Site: brandenburg
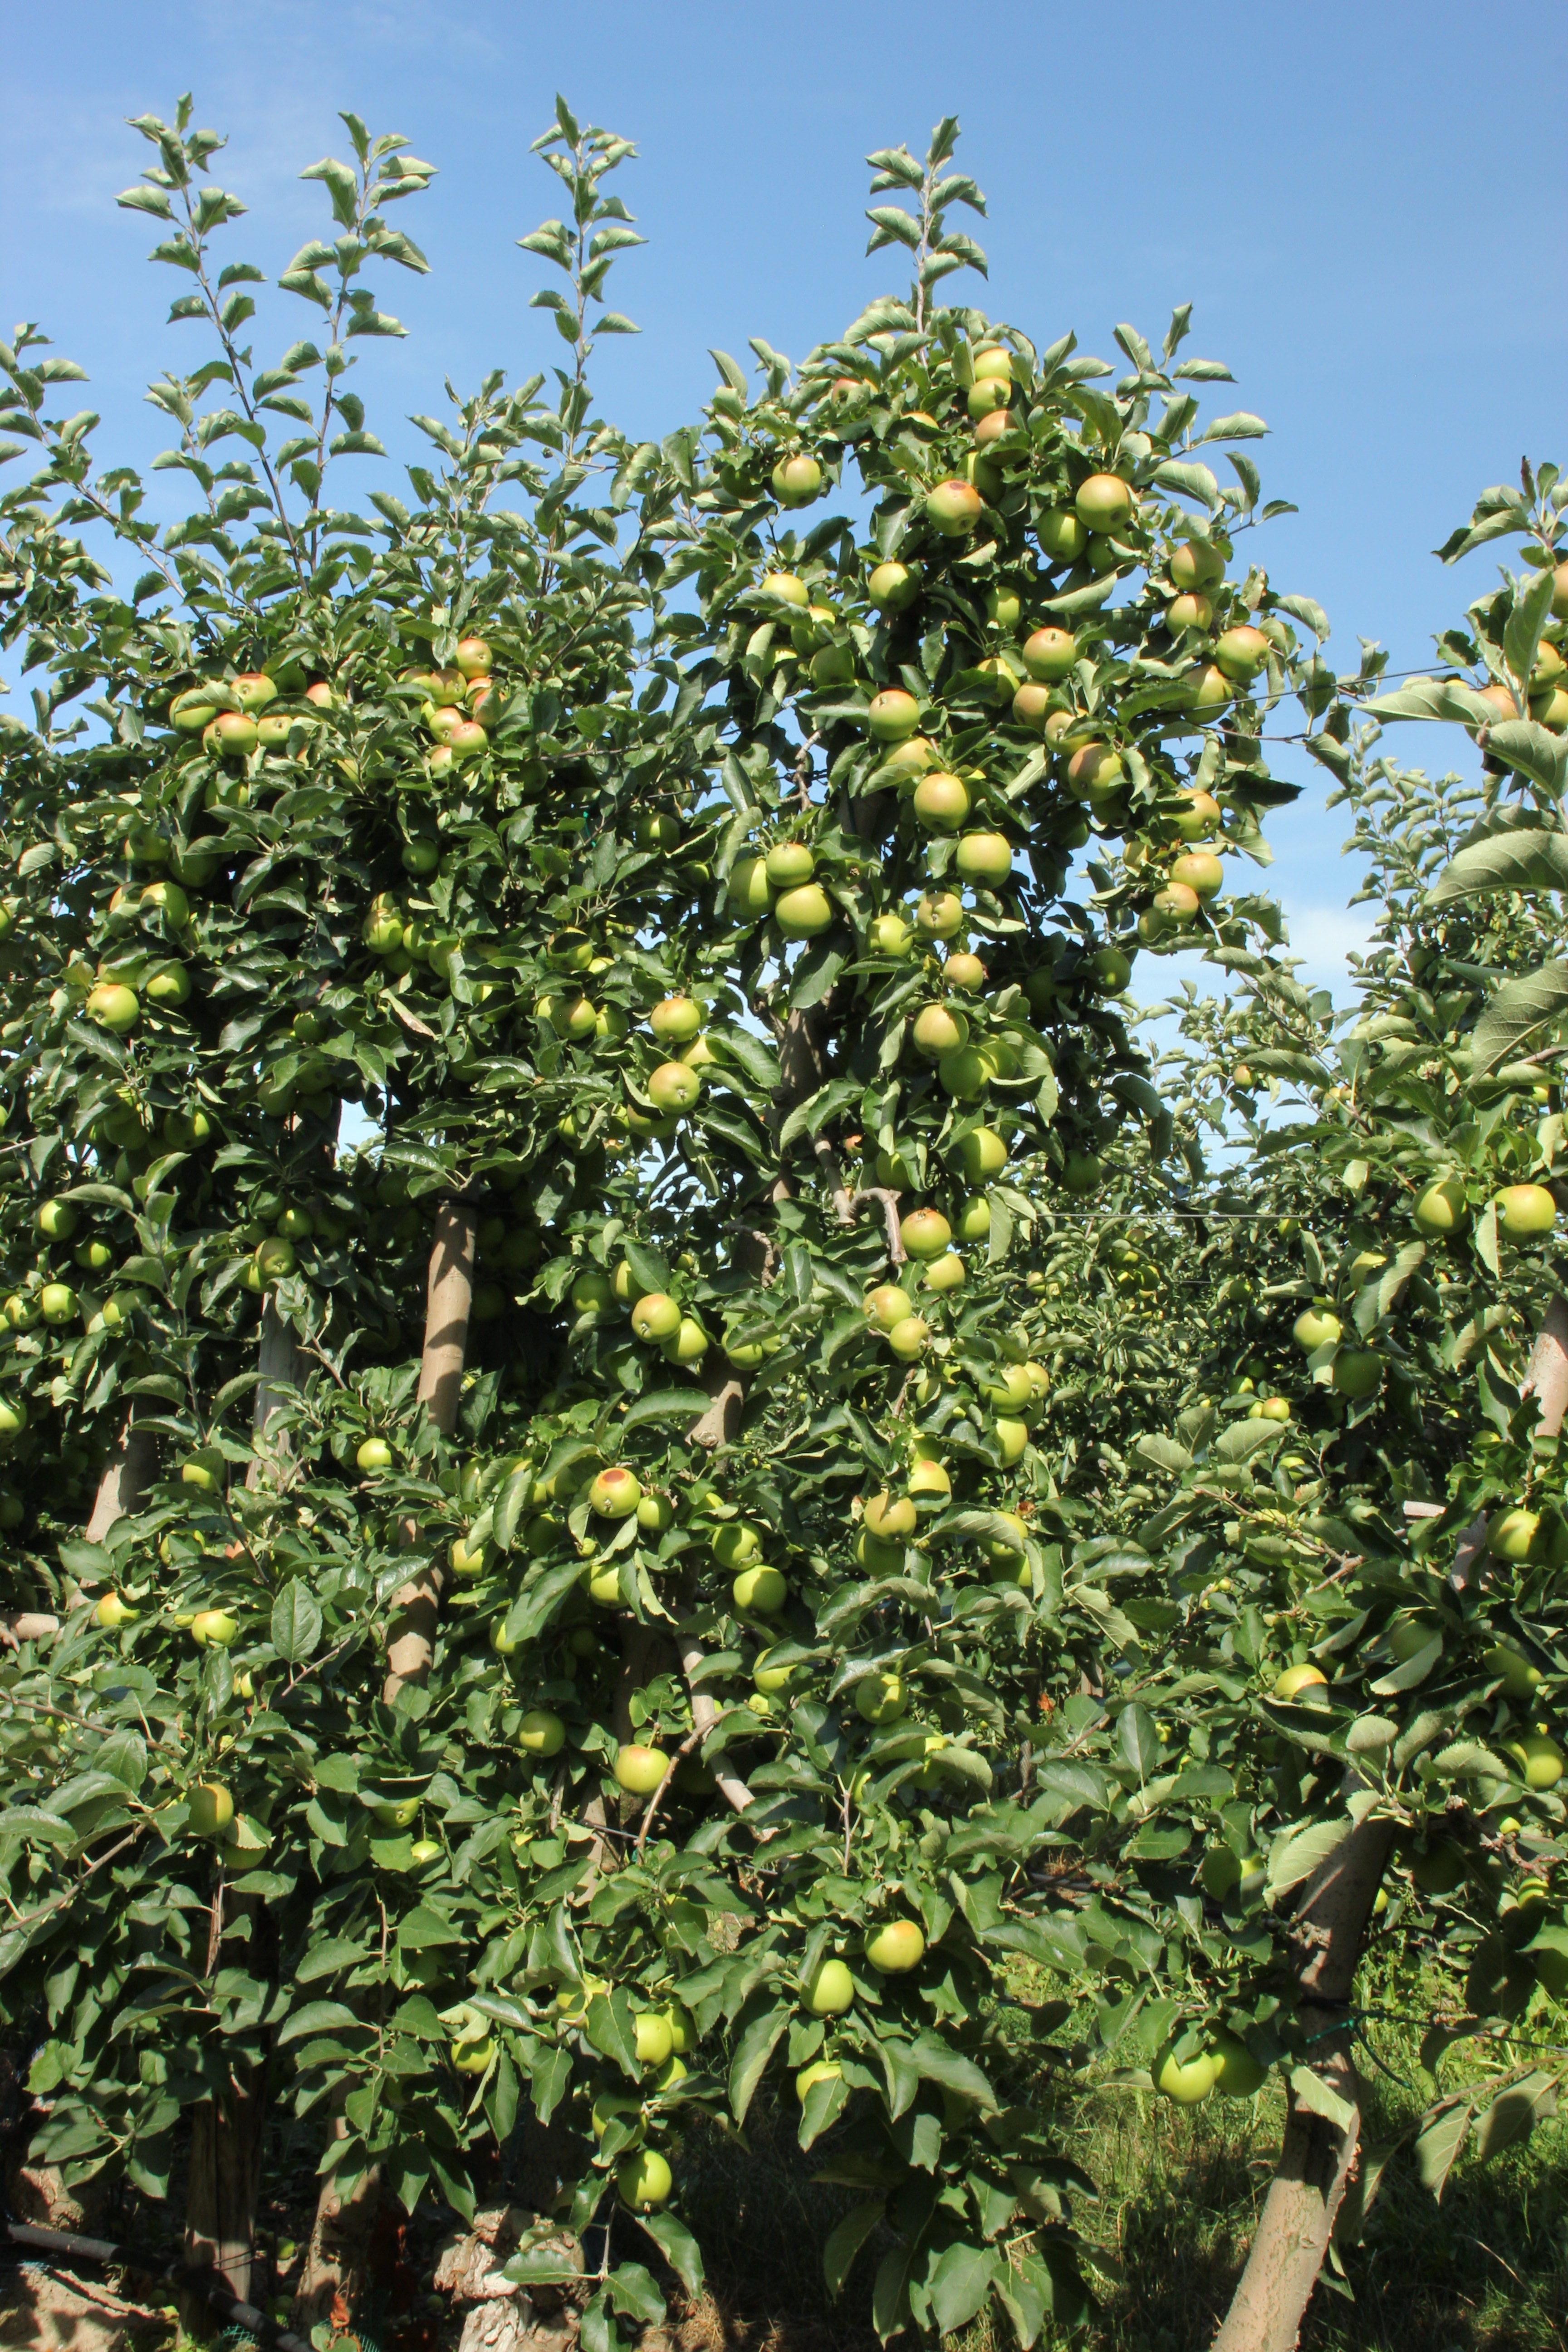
Growth stage (BBCH 77): Development of fruit